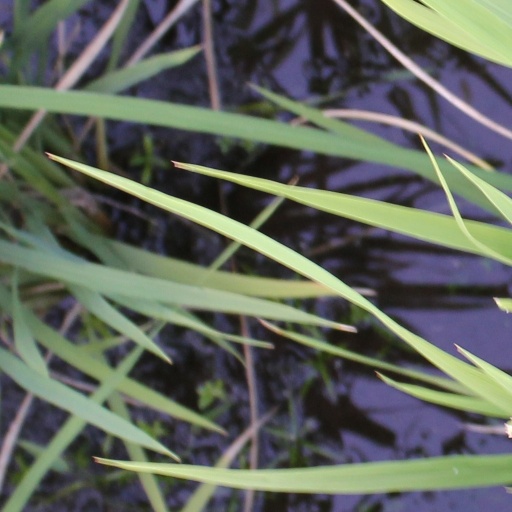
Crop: rice